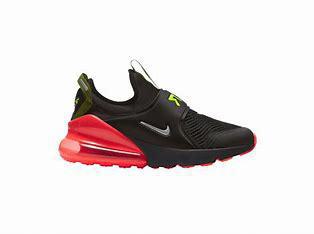
Brand: Nike
Model: Air Max 270 Extreme